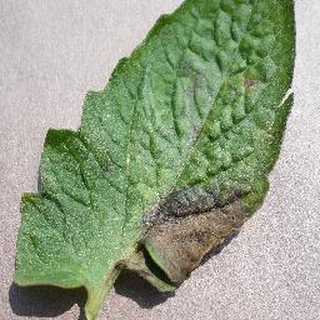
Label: tomato_late_blight